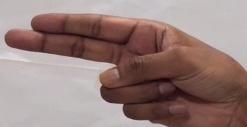
ASL sign: H